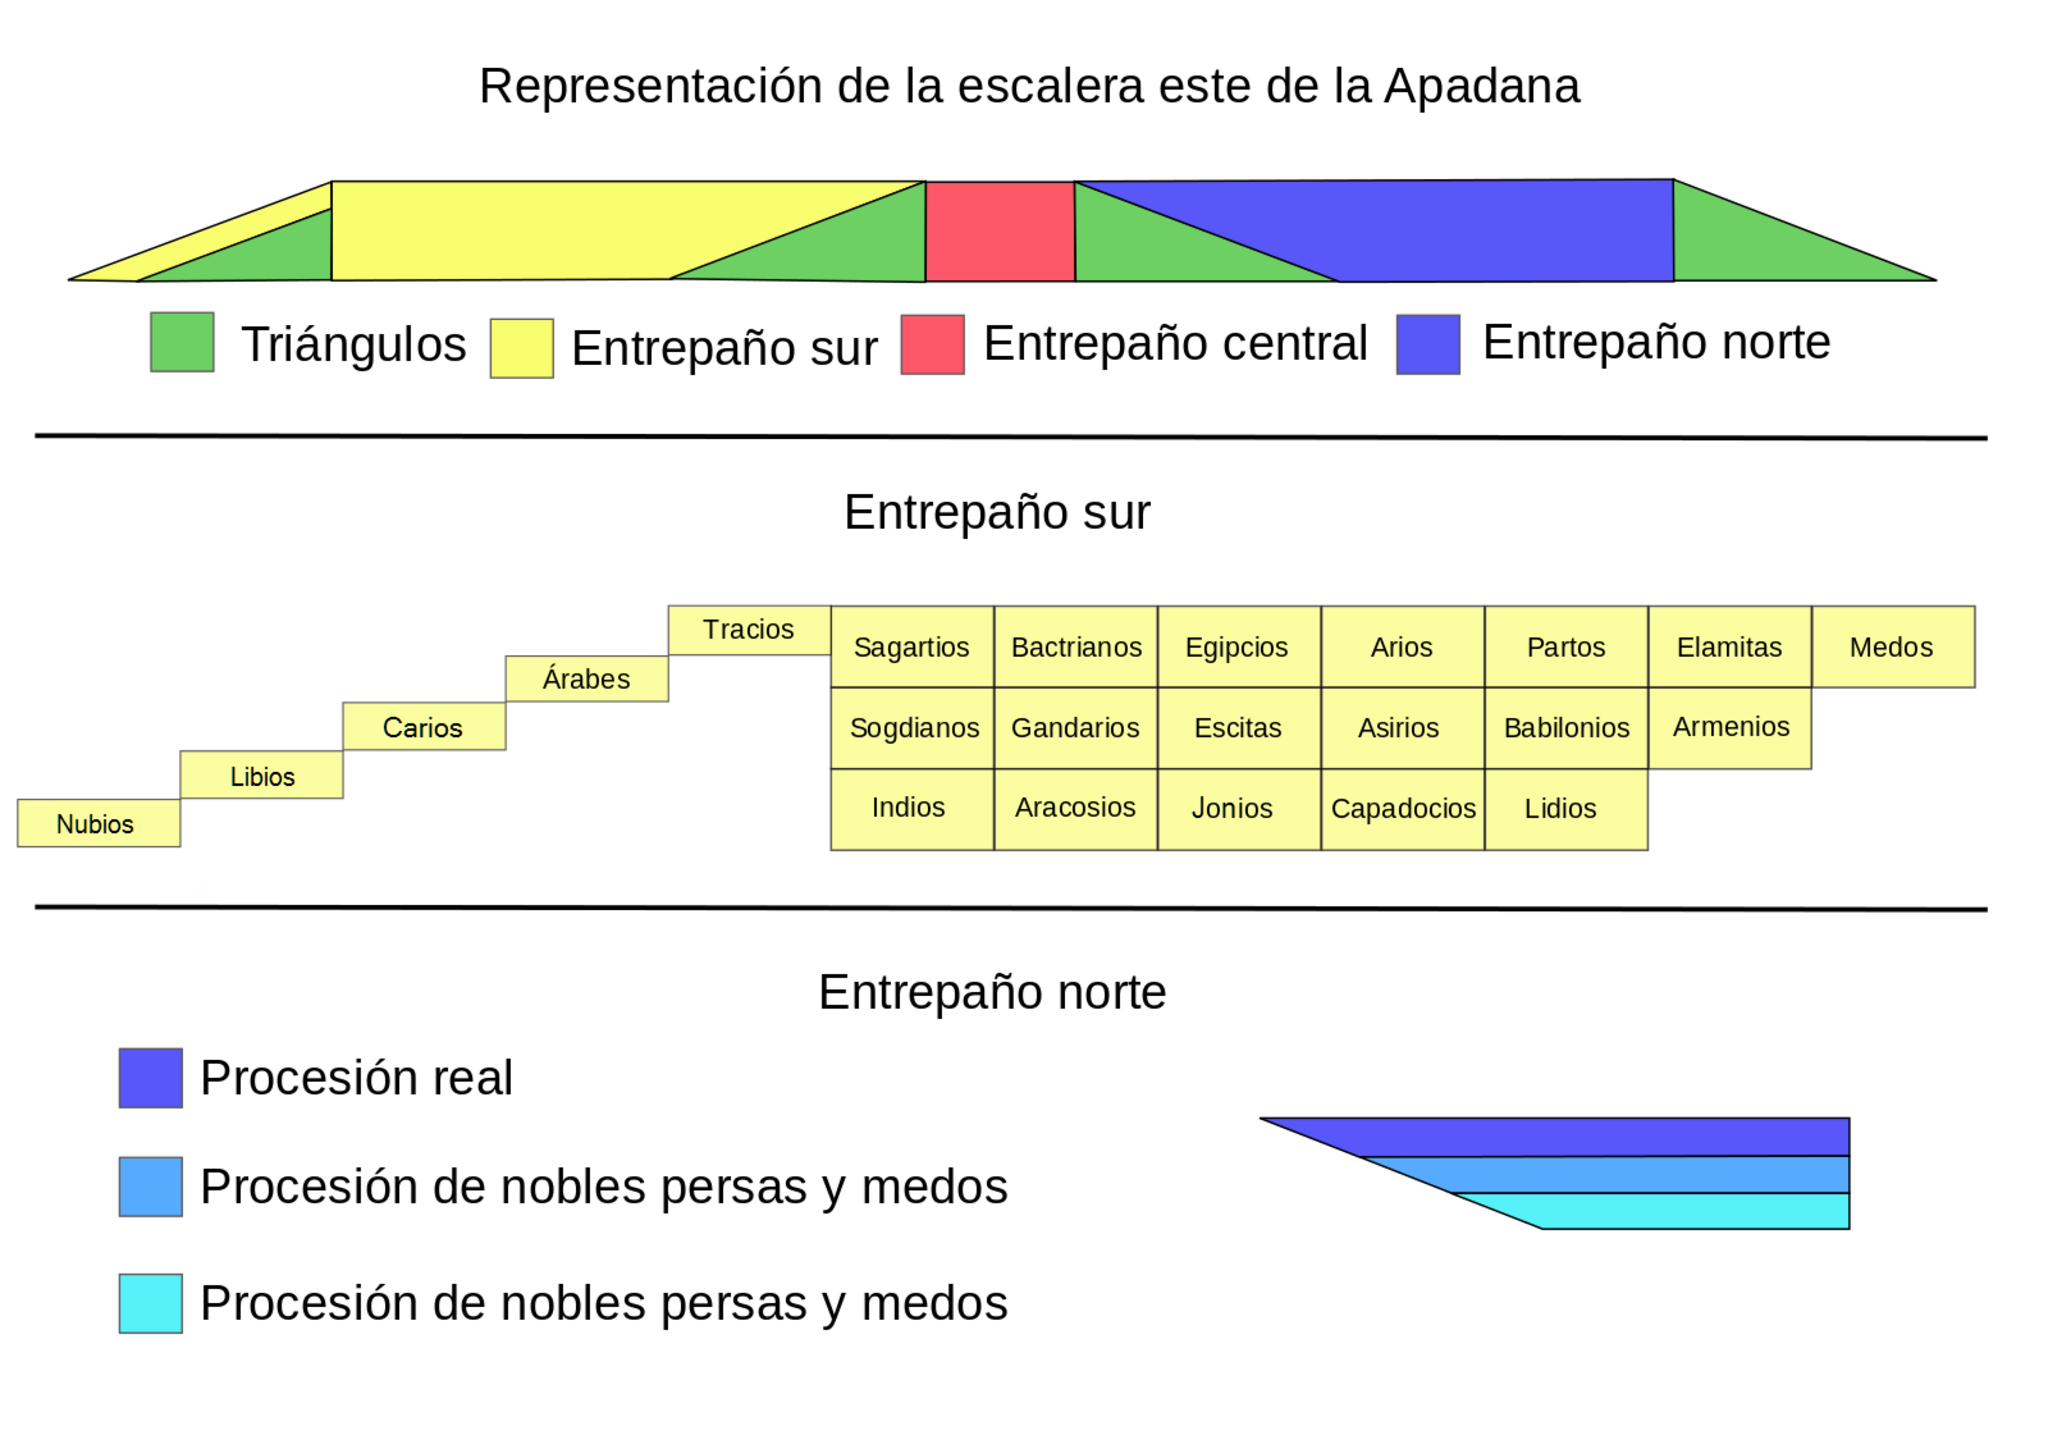
Title: Schema apadana stairs es 2
Description: Sheme of the Eastern Stairway, Apadana, Persepolis, Iran. Spanish legend
Date: 2020-06-07
Categories: Retouched pictures, Apadana eastern stairs